Logie Awards of 2011

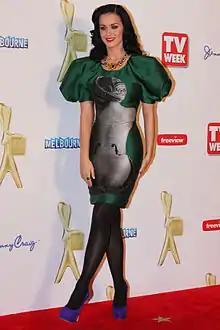
Katy Perry at the 2011 TV Week Logie Awards

The In Memoriam segment was introduced by host Shane Bourne who spoke of the passing of cinematographer John Bowring ACS. Eddie Perfect and the comedy trio Tripod performed Paul Kelly's "Meet Me in the Middle of the Air" a cappella. The following deceased were honoured: